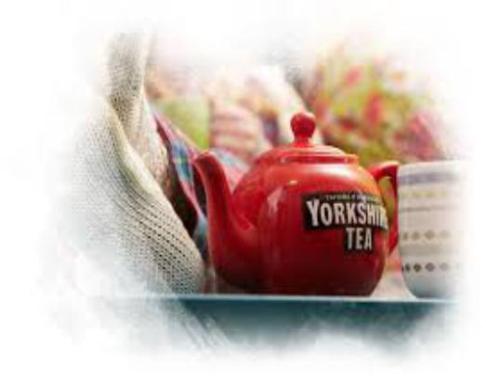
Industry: Food